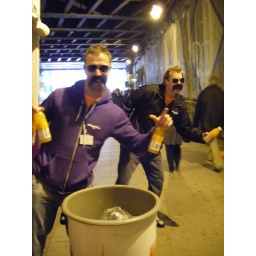
under the bridge - leeds train station